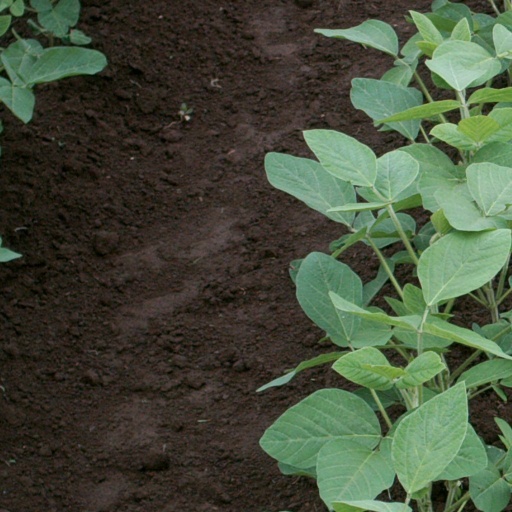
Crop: soybean